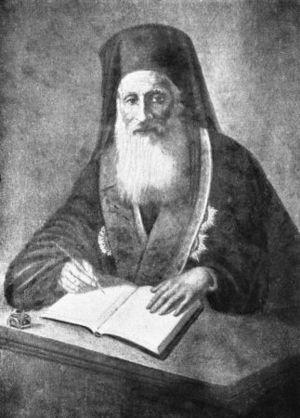
Constance Iᵉʳ de Constantinople est patriarche de Constantinople du 6 juillet 1830 au 18 août 1834.